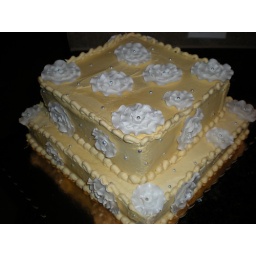
This cake was decorated in buttercream and covered with sugarpaste abstract flowers